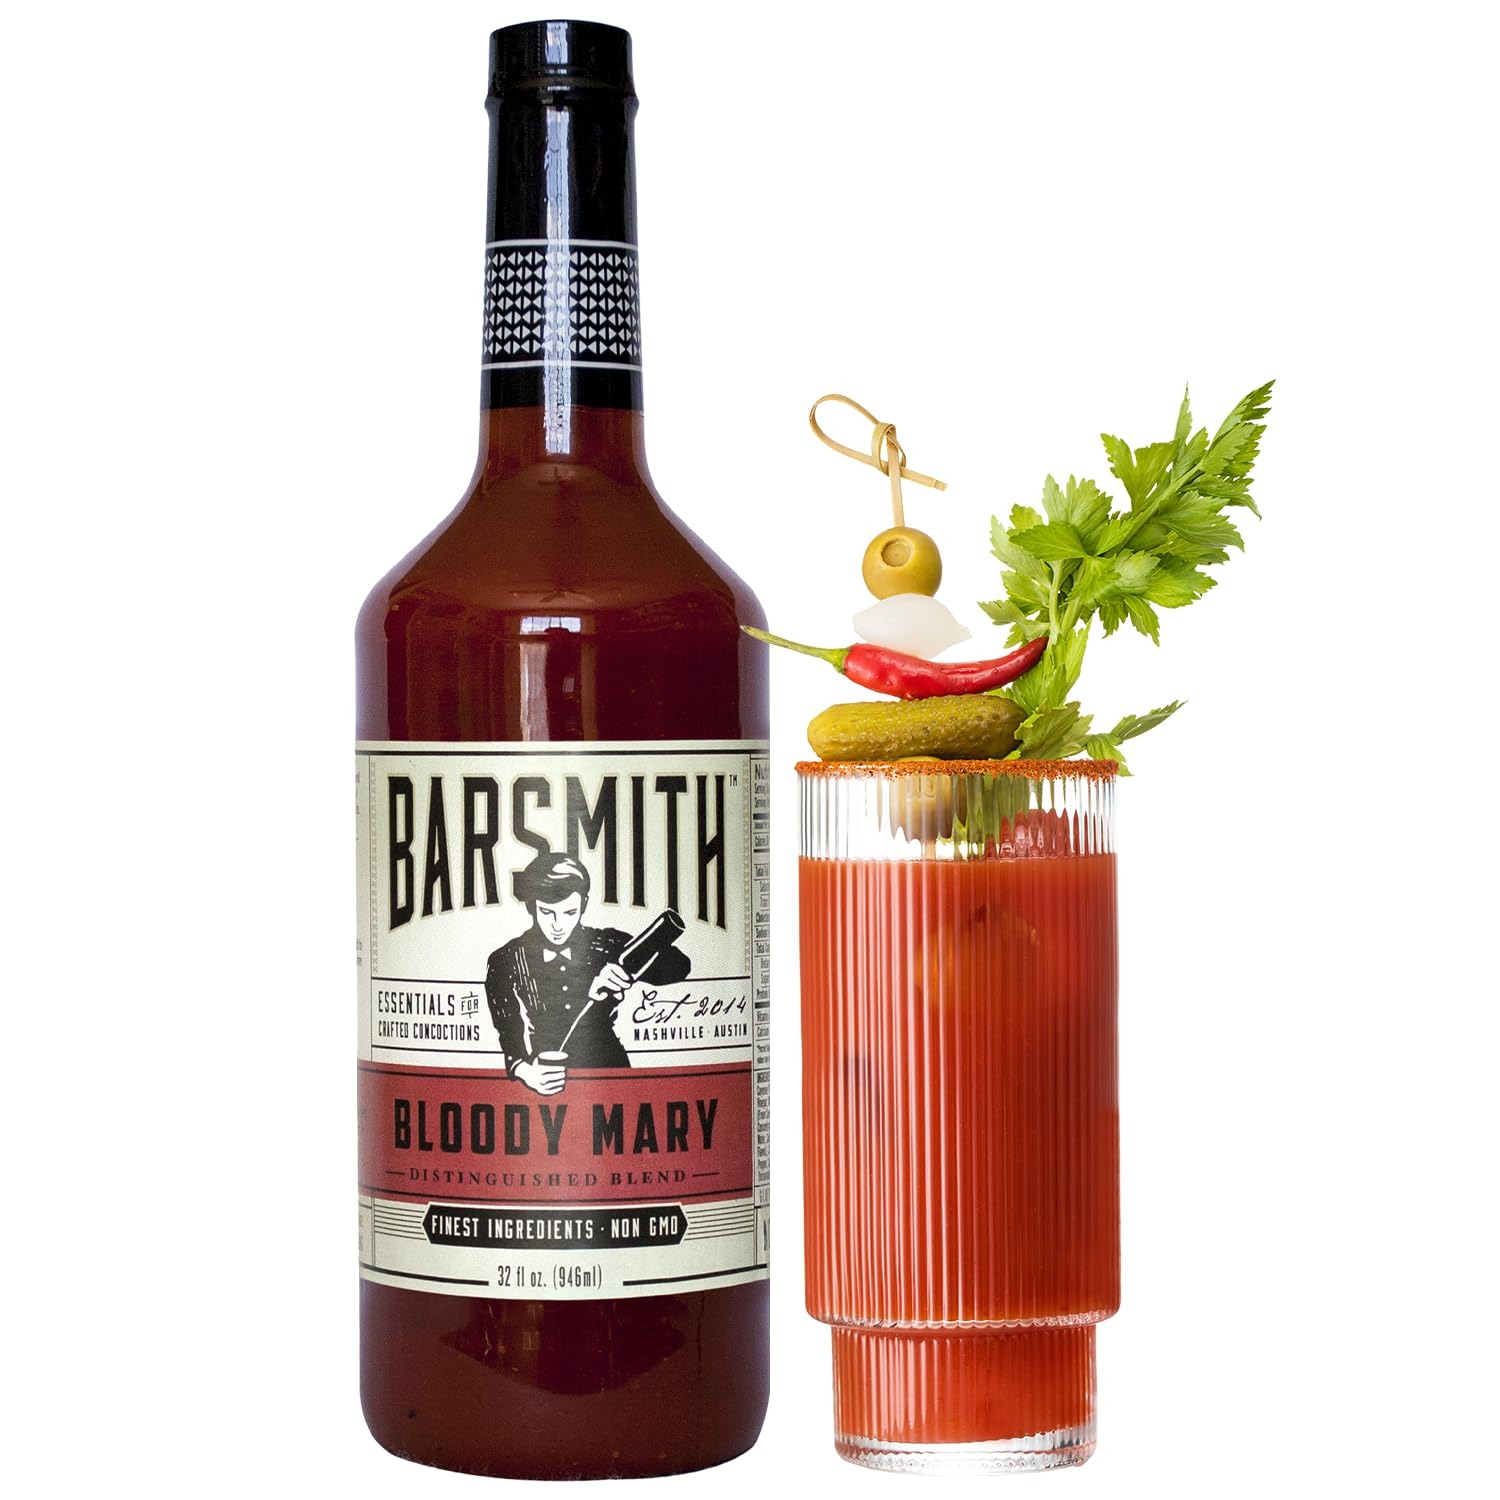
Item Name: Barsmith Bar Essentials Bloody Mary Mix, Lively Blend of Tomatoes, Horseradish and Spices, 32-oz. Bottle, Pack of 1
Bullet Point 1: Barsmith’s Bloody Mary mix is ideal for any occasion with a lively blend of spices, real tomatoes, fresh horseradish and other special proprietary and delicious ingredients, 32-oz. bottle
Bullet Point 2: Create the ultimate Bloody Mary cocktail at home; When approaching this mix recipe, we focused on taking the legwork—the addition of Worcestershire sauce, peppers for heat, and salt—out of crafting this legendary cocktail
Bullet Point 3: Barsmith’s Bloody Mary mix tastes magnificent straight out of the bottle with no need for extra ingredients
Bullet Point 4: Barsmith produces a line of high-quality and affordable bar mixes using the finest ingredients, containing no GMOs, artificial flavors, colors or preservatives
Bullet Point 5: Label Recipe: Fill shaker halfway with ice, add 9 oz of Barsmith’s Bloody Mary mix, 3 oz of quality vodka (substitute tequila for Bloody Maria or gin for Ruddy Mary); Shake and strain into glass and garnish
Value: 32.0
Unit: Fl Oz

Price: 5.91